Safety lamp

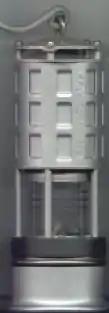
Modern flame safety lamp used in mines, manufactured by Koehler

A safety lamp is any of several types of lamp that provides illumination in places such as coal mines where the air may carry coal dust or a build-up of flammable gases, which may explode if ignited, possibly by an electric spark. Until the development of effective electric lamps in the early 1900s, miners used flame lamps to provide illumination. Open flame lamps could ignite flammable gases which collected in mines, causing explosions; safety lamps were developed to enclose the flame to prevent it from igniting the explosive gases. Flame safety lamps have been replaced for lighting in mining with sealed explosion-proof electric lights, but continue to be used to detect gases.